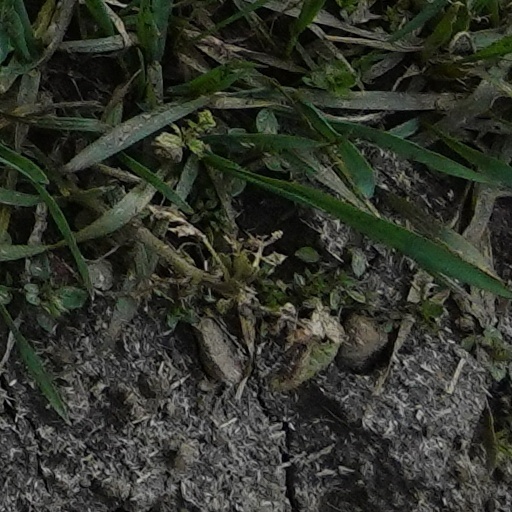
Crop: wheat